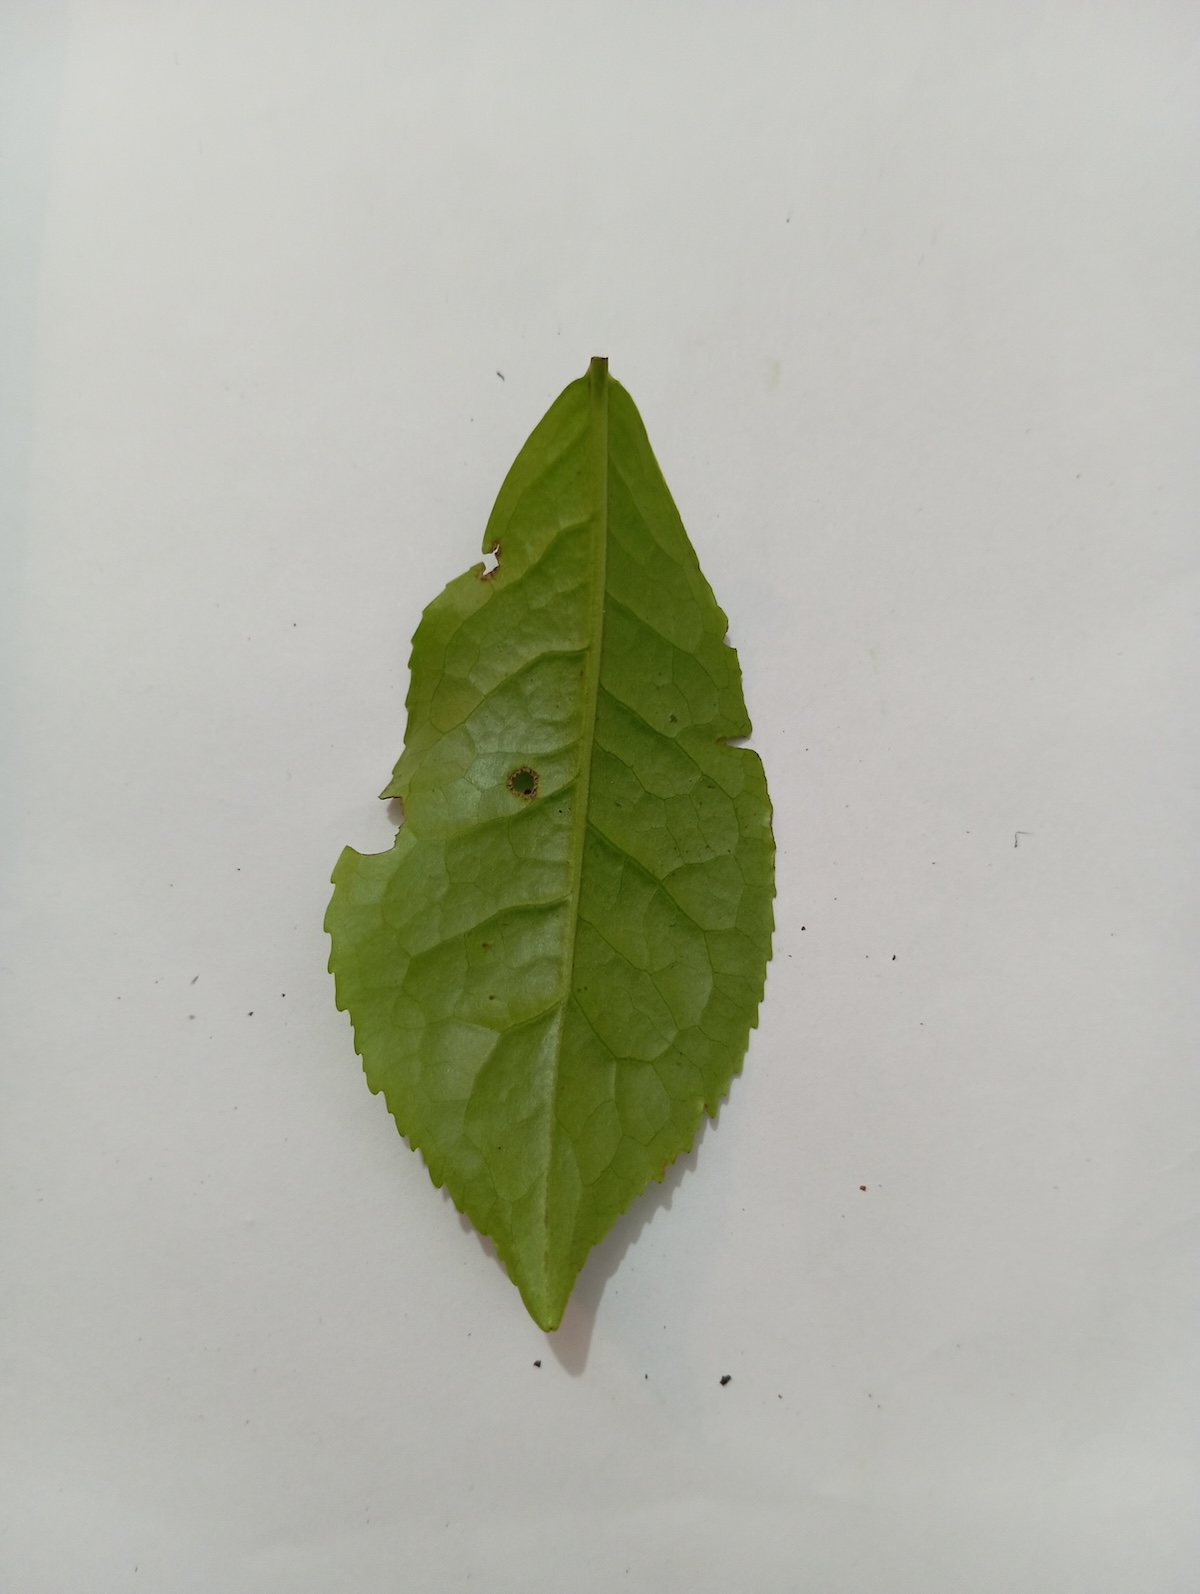
Label: Green mirid bug